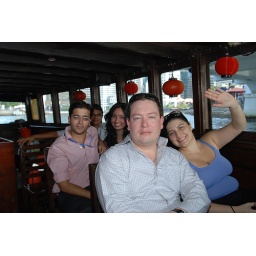
taking a boat ride with seniors in singapore river